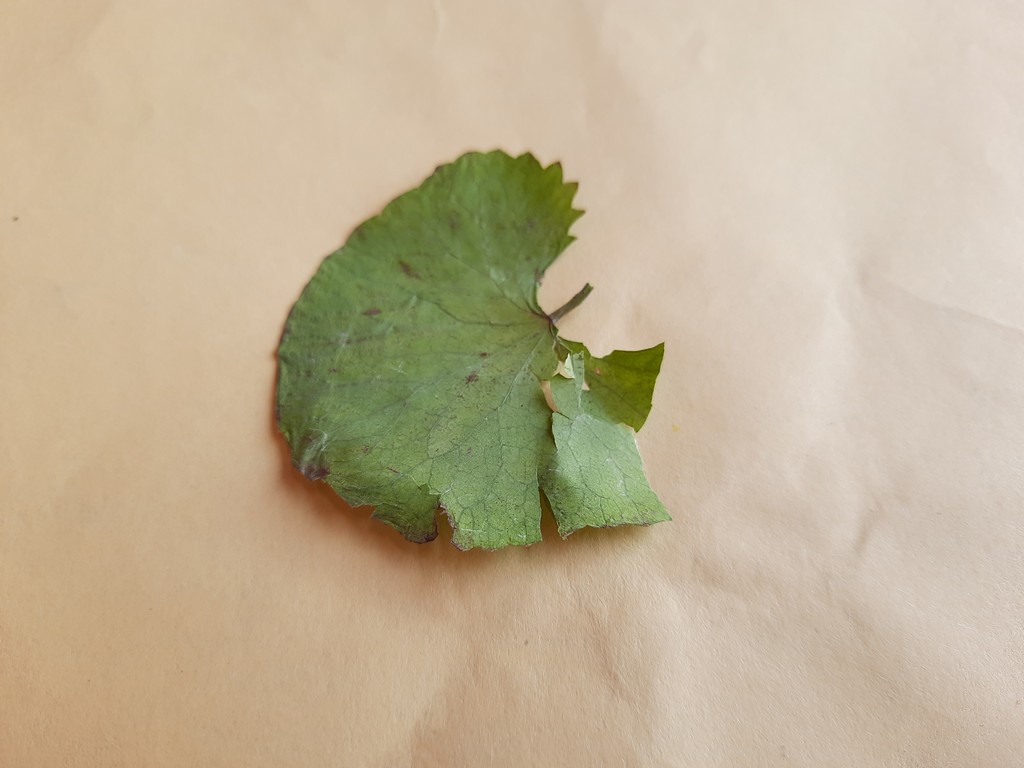
Label: Dried